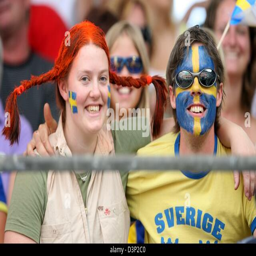
fans are pictured on the grandstand